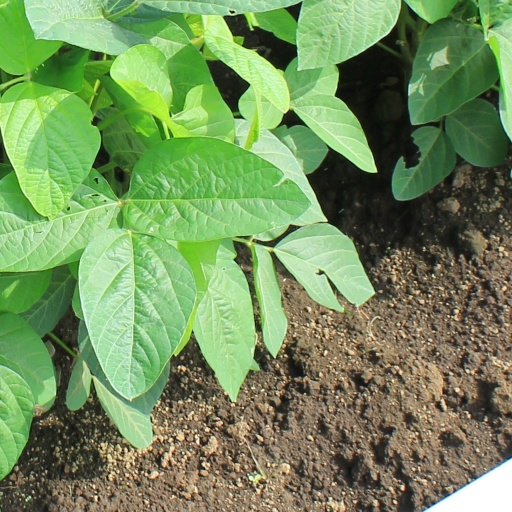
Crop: soybean